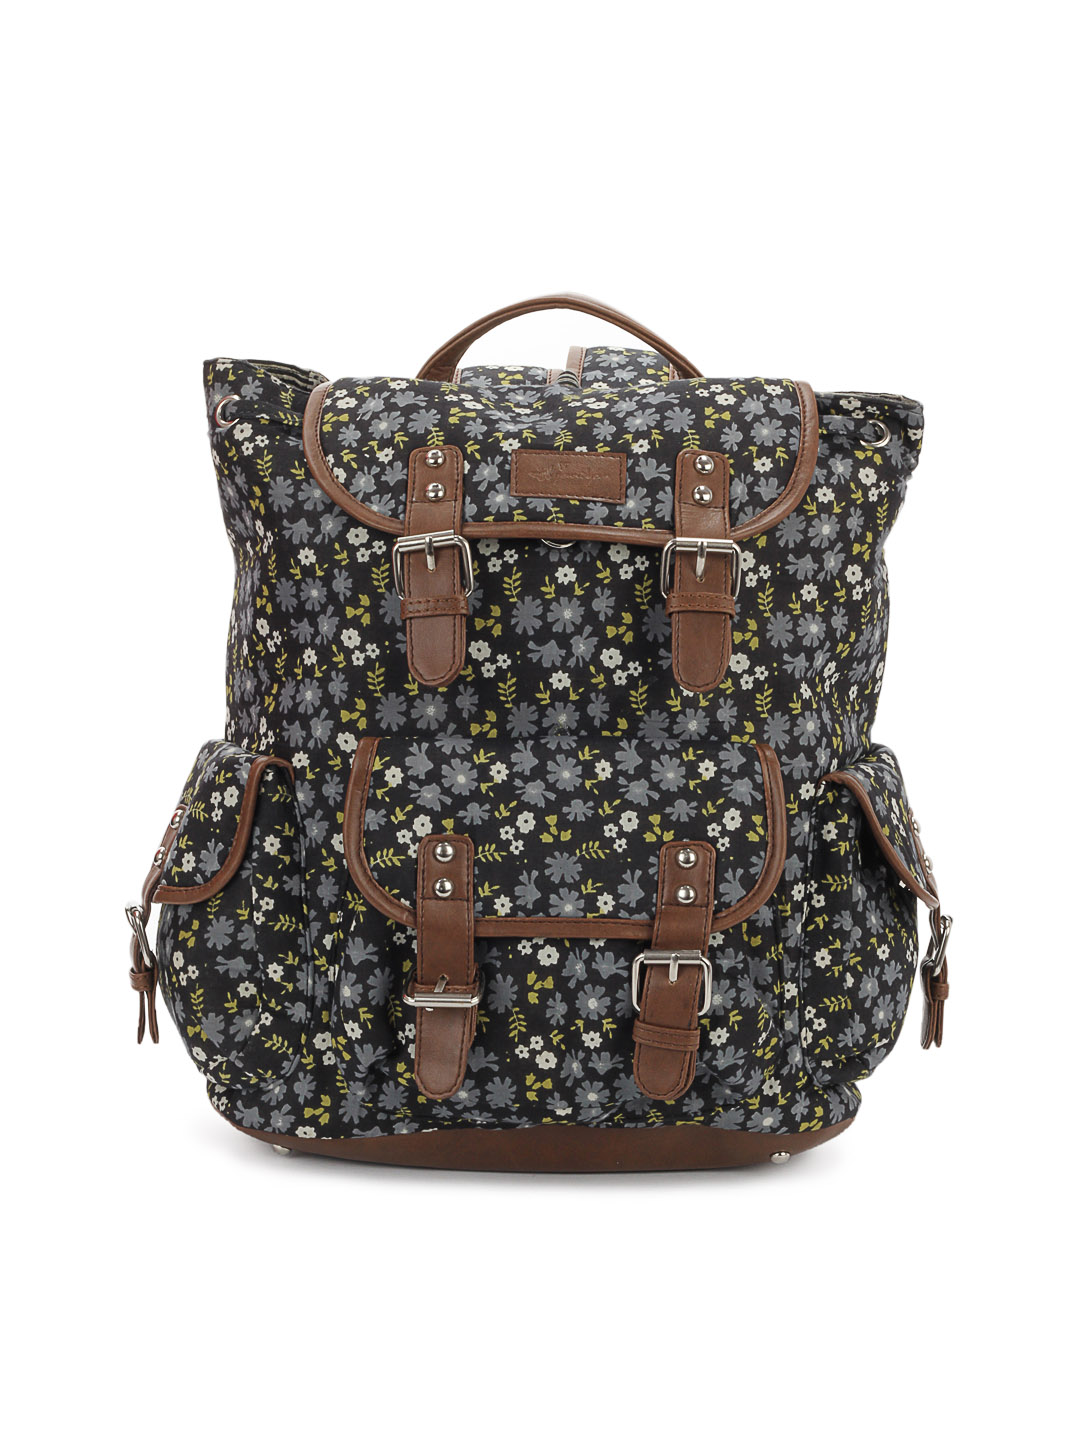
Paridhan Women Black Backpack
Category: Accessories / Bags / Backpacks
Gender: Women
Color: Black
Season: Summer 2012
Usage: Casual